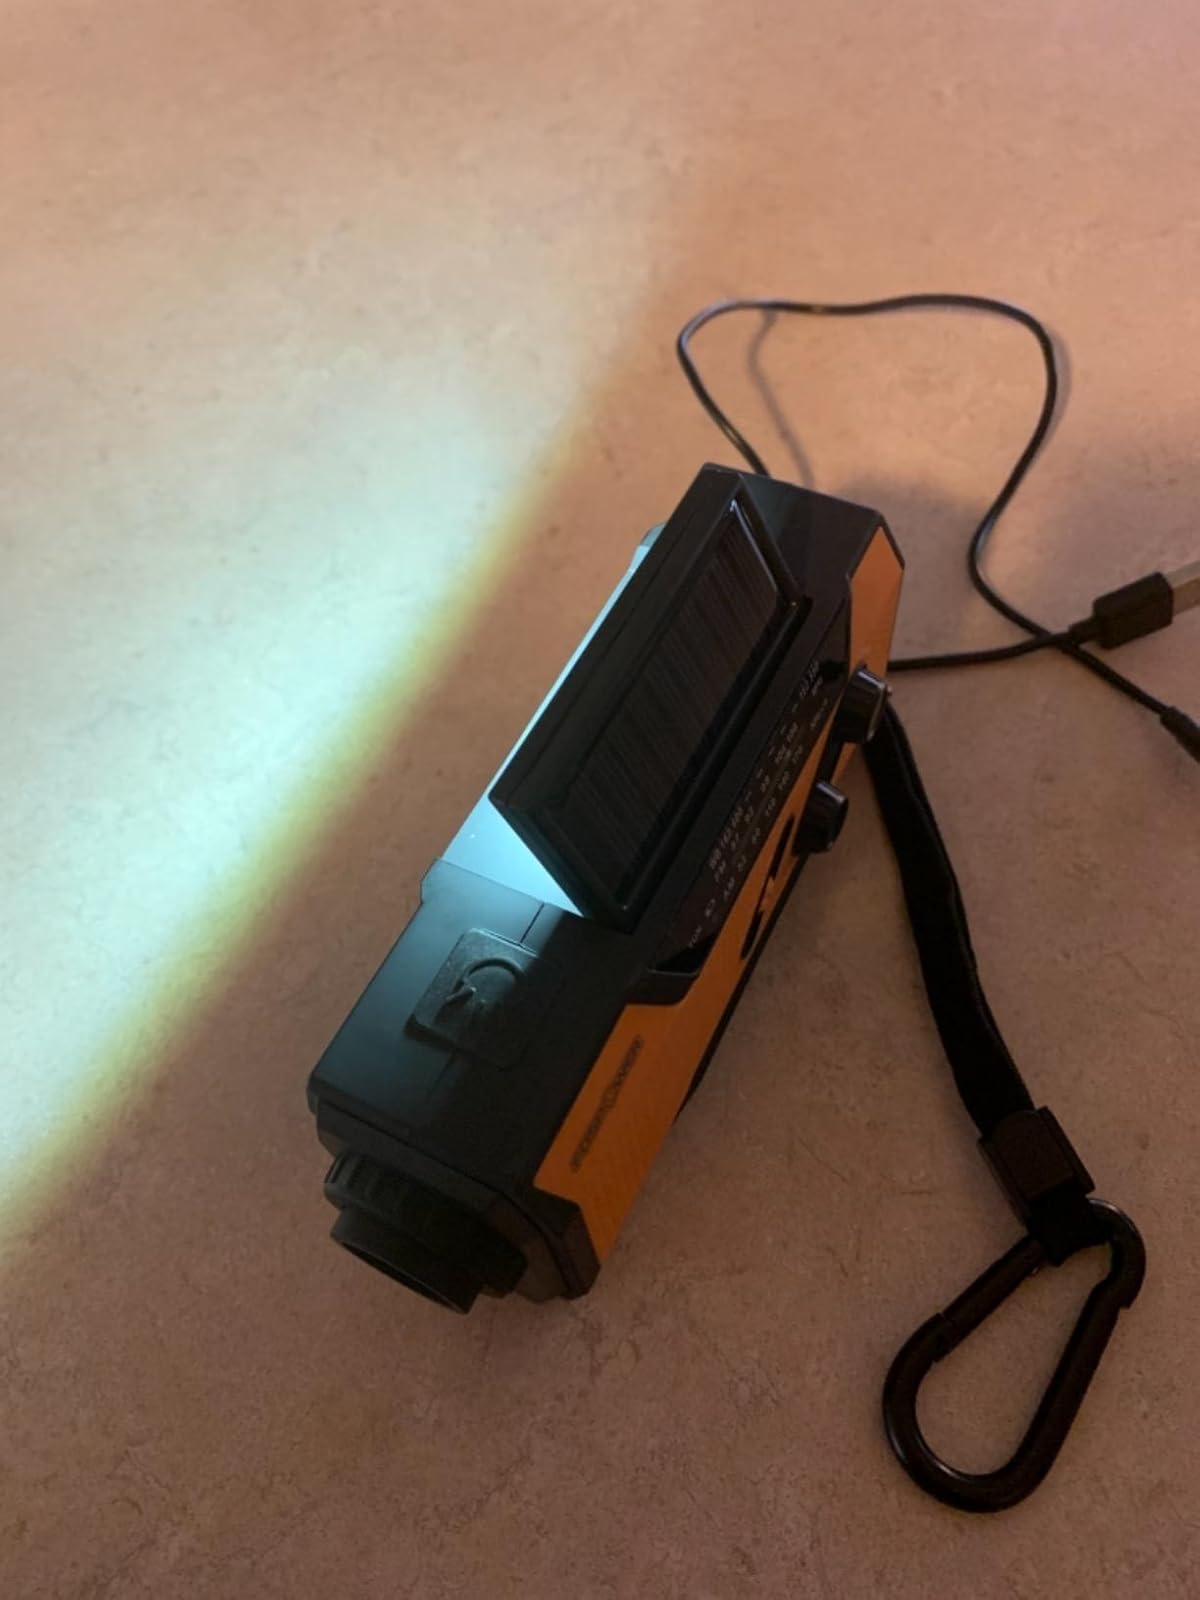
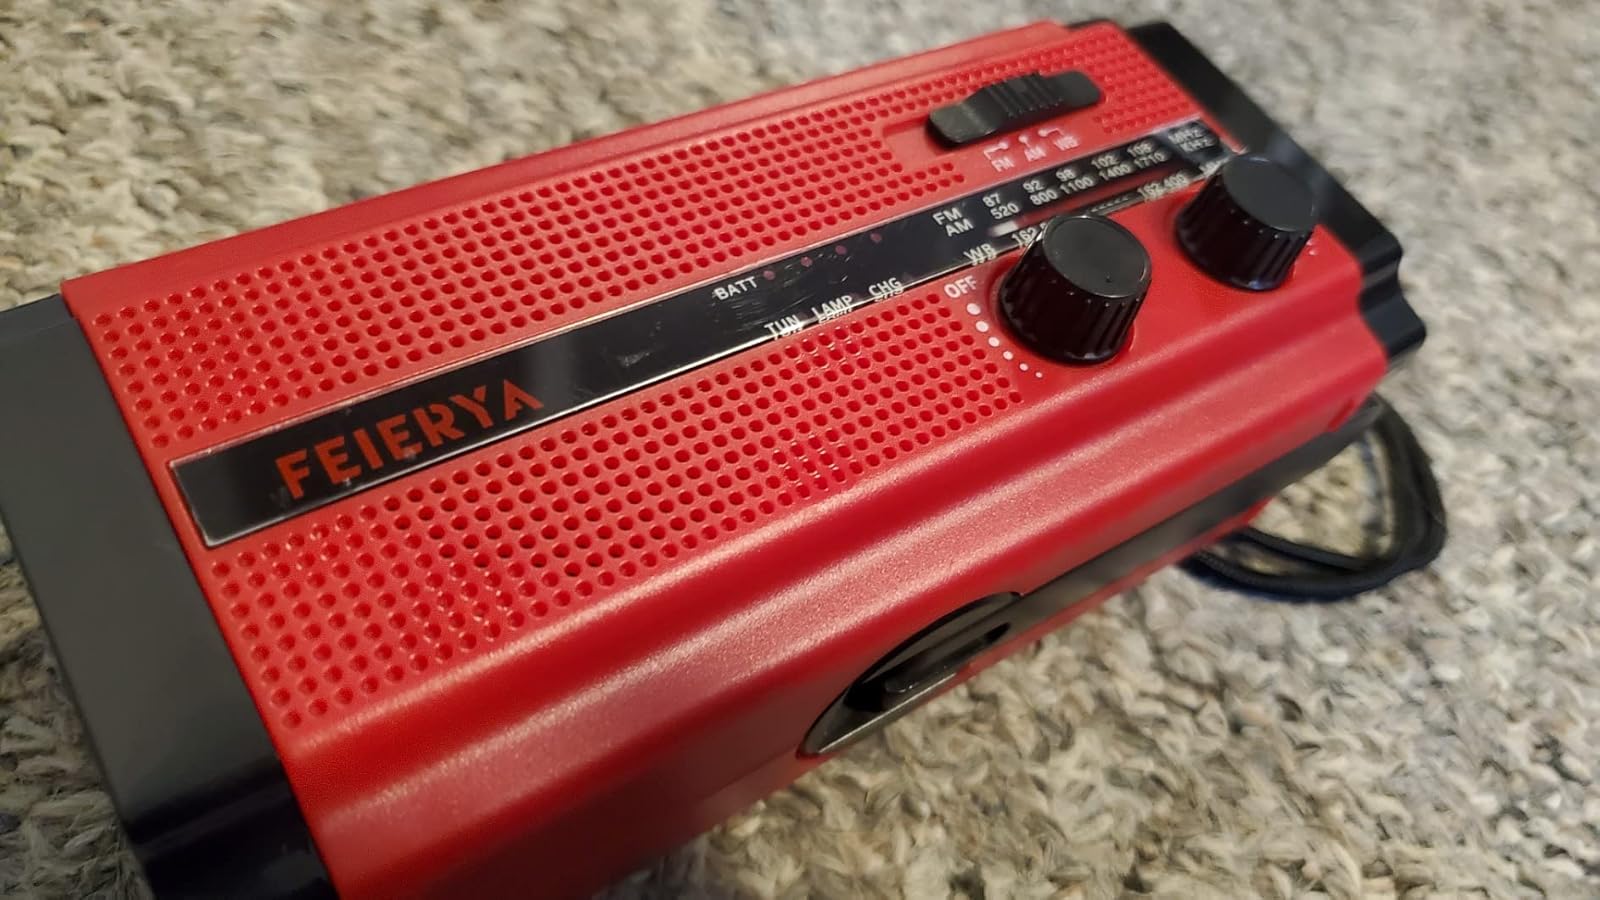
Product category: radio
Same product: no